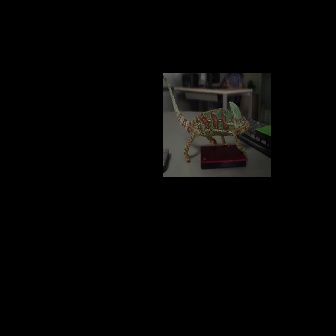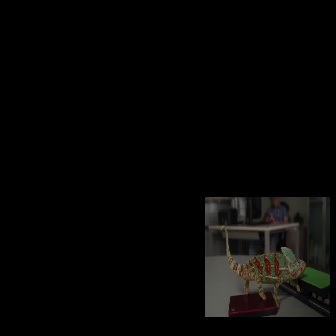
  Please identify the target specified by the bounding box [163,76,250,163] in the first image and locate it in the second image. Return the coordinates in [x_min,y_min,x_max,y_max] format.
Answer: [220,224,306,310]